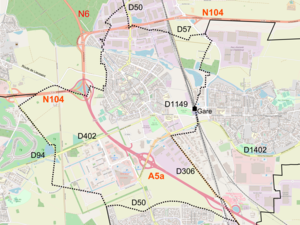
Carte du réseau routier et ferroviaie de la commune de Lieusaint (Seine-et-Marne) (France)
Lieusaint est une commune française de l'arrondissement de Melun, située dans le département de Seine-et-Marne en région Île-de-France.